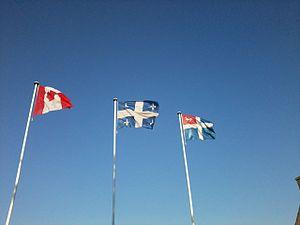
Drapeaux du Canada, du Québec et de la ville de Saint-Malo à la maison du Québec à Saint-Malo
Saint-Malo est une commune française située en Bretagne, dans le département d'Ille-et-Vilaine, et le principal port de la côte nord de Bretagne. Le secteur touristique y est également très développé.